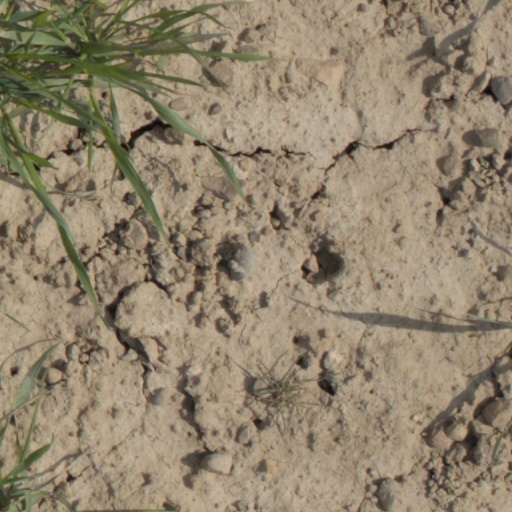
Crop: wheat